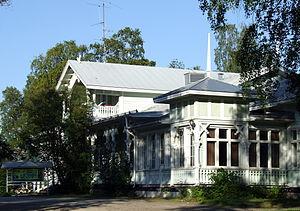
Waldemar Wilenius est un architecte finlandais.